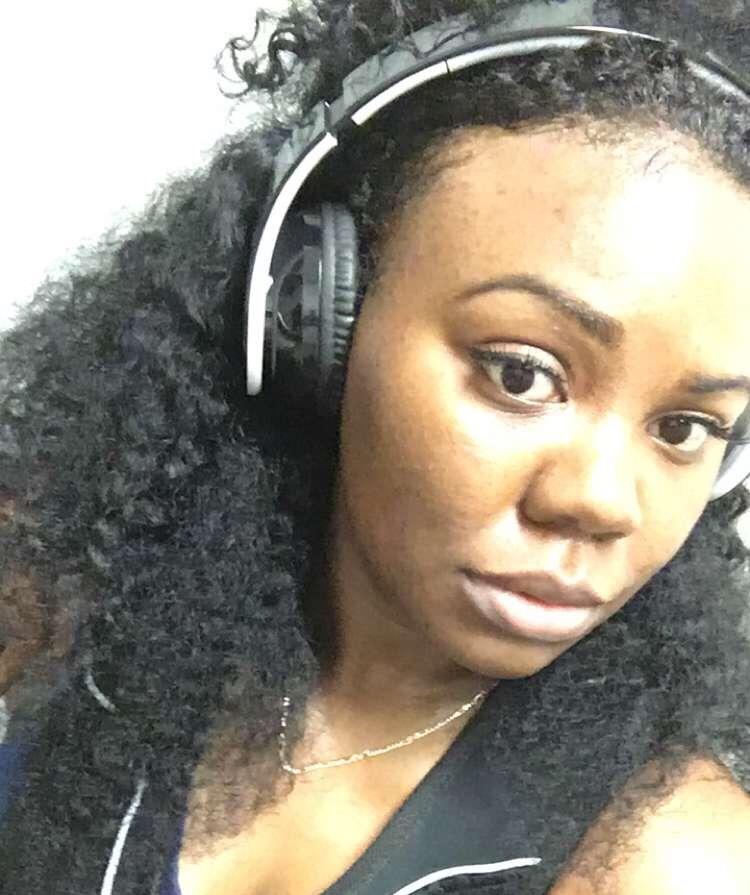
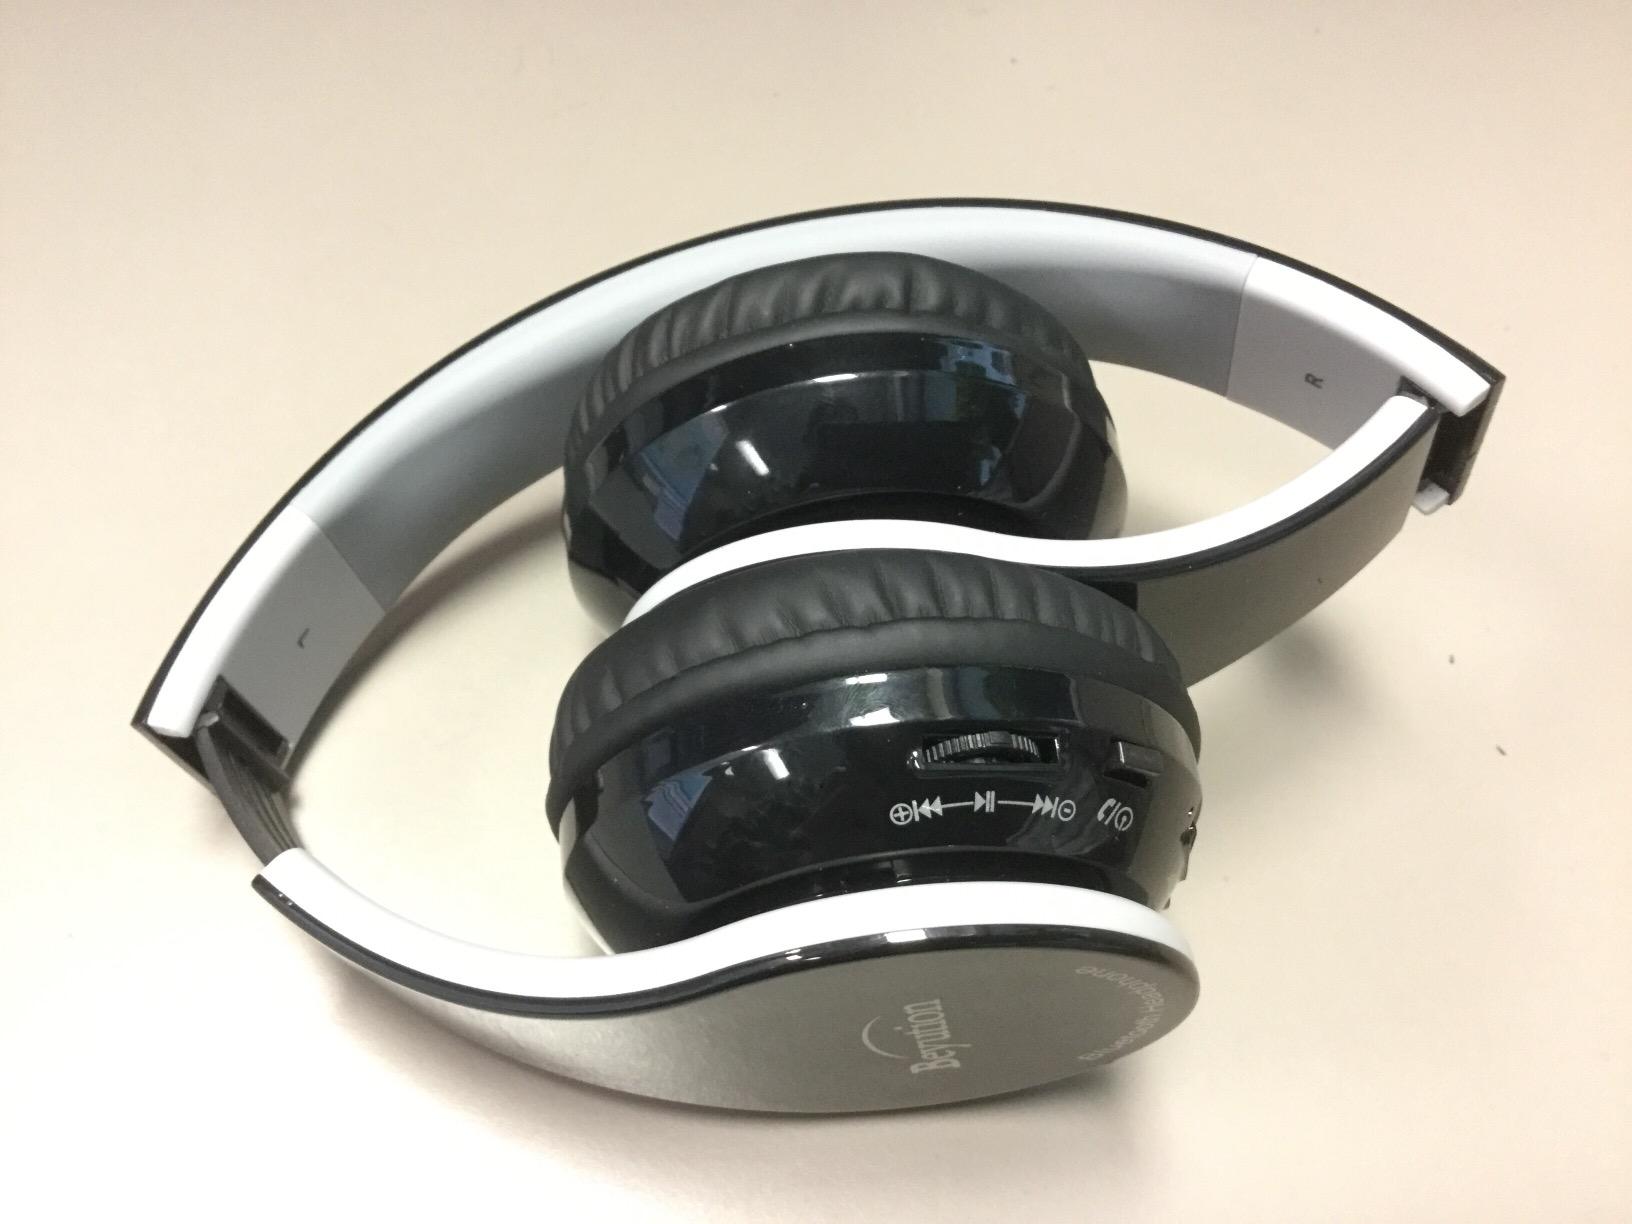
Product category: headphones
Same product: yes